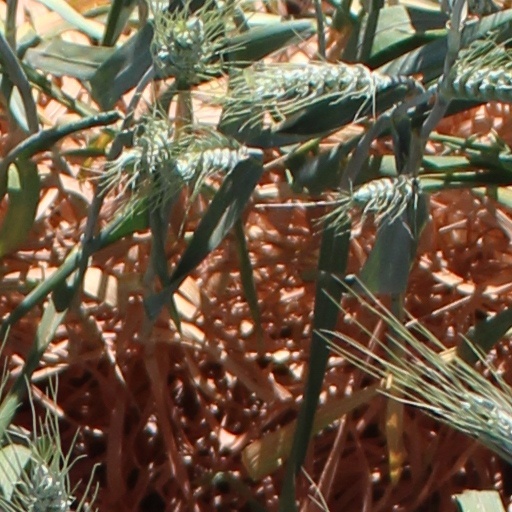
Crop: wheat